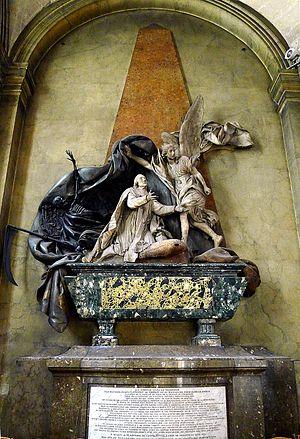
Monument funéraire de Jean-Baptiste-Joseph Languet de Gergy - Eglise Saint-Sulpice - Paris
Paul Carmel Laporte, né en 1885 à Verchères et mort en 1973 à Edmundston, est un médecin, homme d'affaires et artiste canadien.
René-Michel Slodtz, dit Michel-Ange Slodtz, est un sculpteur français né à Paris le 27 septembre 1705 et mort dans cette même ville le 26 octobre 1764.
L'église Saint-Sulpice est une église paroissiale catholique située dans le quartier de l'Odéon, dans le 6ᵉ arrondissement de Paris.